Woensdag

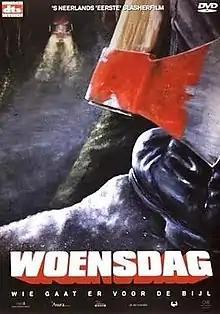
DVD released by Arts Home Entertainment

Woensdag (English: "Wednesday") is a 2005 Dutch horror film written and directed by Bob Embregts and Jean-Paul Arends.